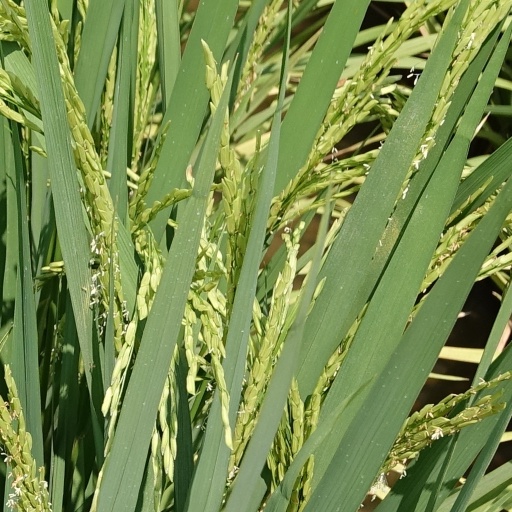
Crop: rice